Bartholomew Teeling

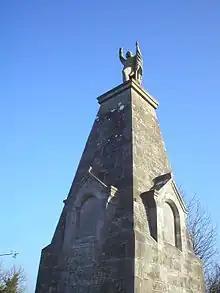
The Teeling Monument near Colloney, County Sligo.

During the Battle of Ballinamuck, which was fought near Longford, Teeling and approximately 500 other Irishmen were captured along with their French allies. The French were treated by the Dublin Castle administration as prisoners of war and were eventually returned to France, but the Irish prisoners were executed. Teeling was court-martialled after his capture. To positively identify him, the authorities enlisted William Coulson, a damask manufacturer from Lisburn, who identified him as a son of Luke Teeling, a linen merchant who lived in Chapel Hill, Lisburn. Teeling was hanged at Arbour Hill Prison in Dublin.